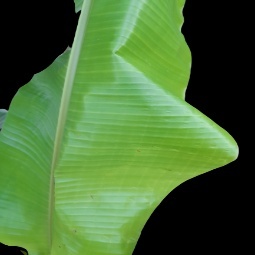
Label: Sulphur